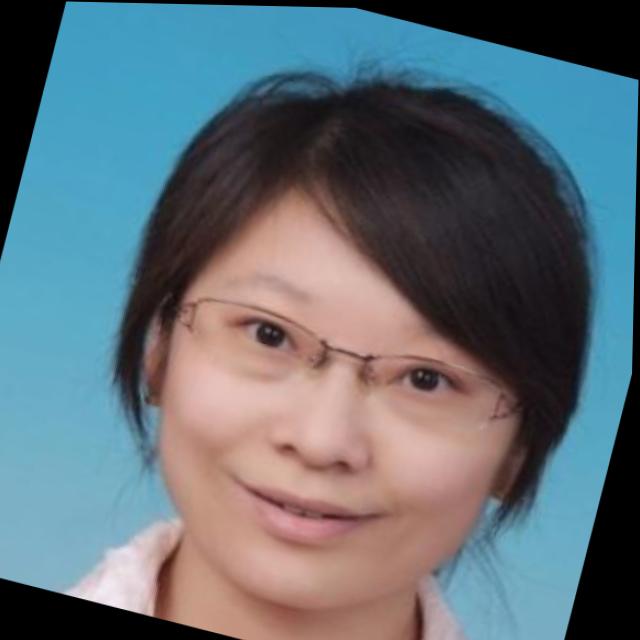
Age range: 21-44